Edward Monckton

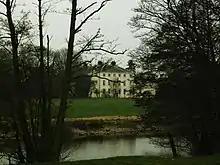
Somerford Hall, Monckton's home for over 50 years.

It is not clear whether Monckton had been negotiating for Somerford before the Pigot's fall, but it seems likely that the Pigot connection played some part in directing him to this part of Staffordshire, an area in which he had no previous interests. The children of the Viscount's first wife retained the Yorkshire and Nottinghamshire connections, while Edward's brother John had bought Fineshade Abbey in Northamptonshire. Somerford established a focus for this junior branch of the Monckton family. Edward's mother, Jane, the dowager Viscountess Galway, was buried in Brewood church in 1788, and so were Edward himself and Sophia in due course, and in 1840 Edward's younger sister Mary Boyle, Countess of Cork and Orrery. Monckton took a leading part in county life from the outset, becoming a Justice of the Peace and an officer in the Staffordshire Yeomanry, which he joined as Lieutenant-Colonel when it was raised on 20 September 1794, and which he commanded as Colonel from March 1800 until his retirement aged 86 in December 1829.